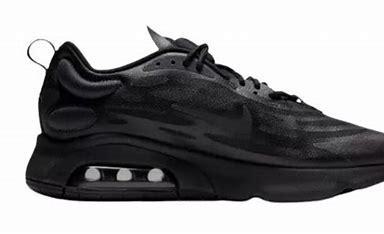
Brand: Nike
Model: Air Max Exosense